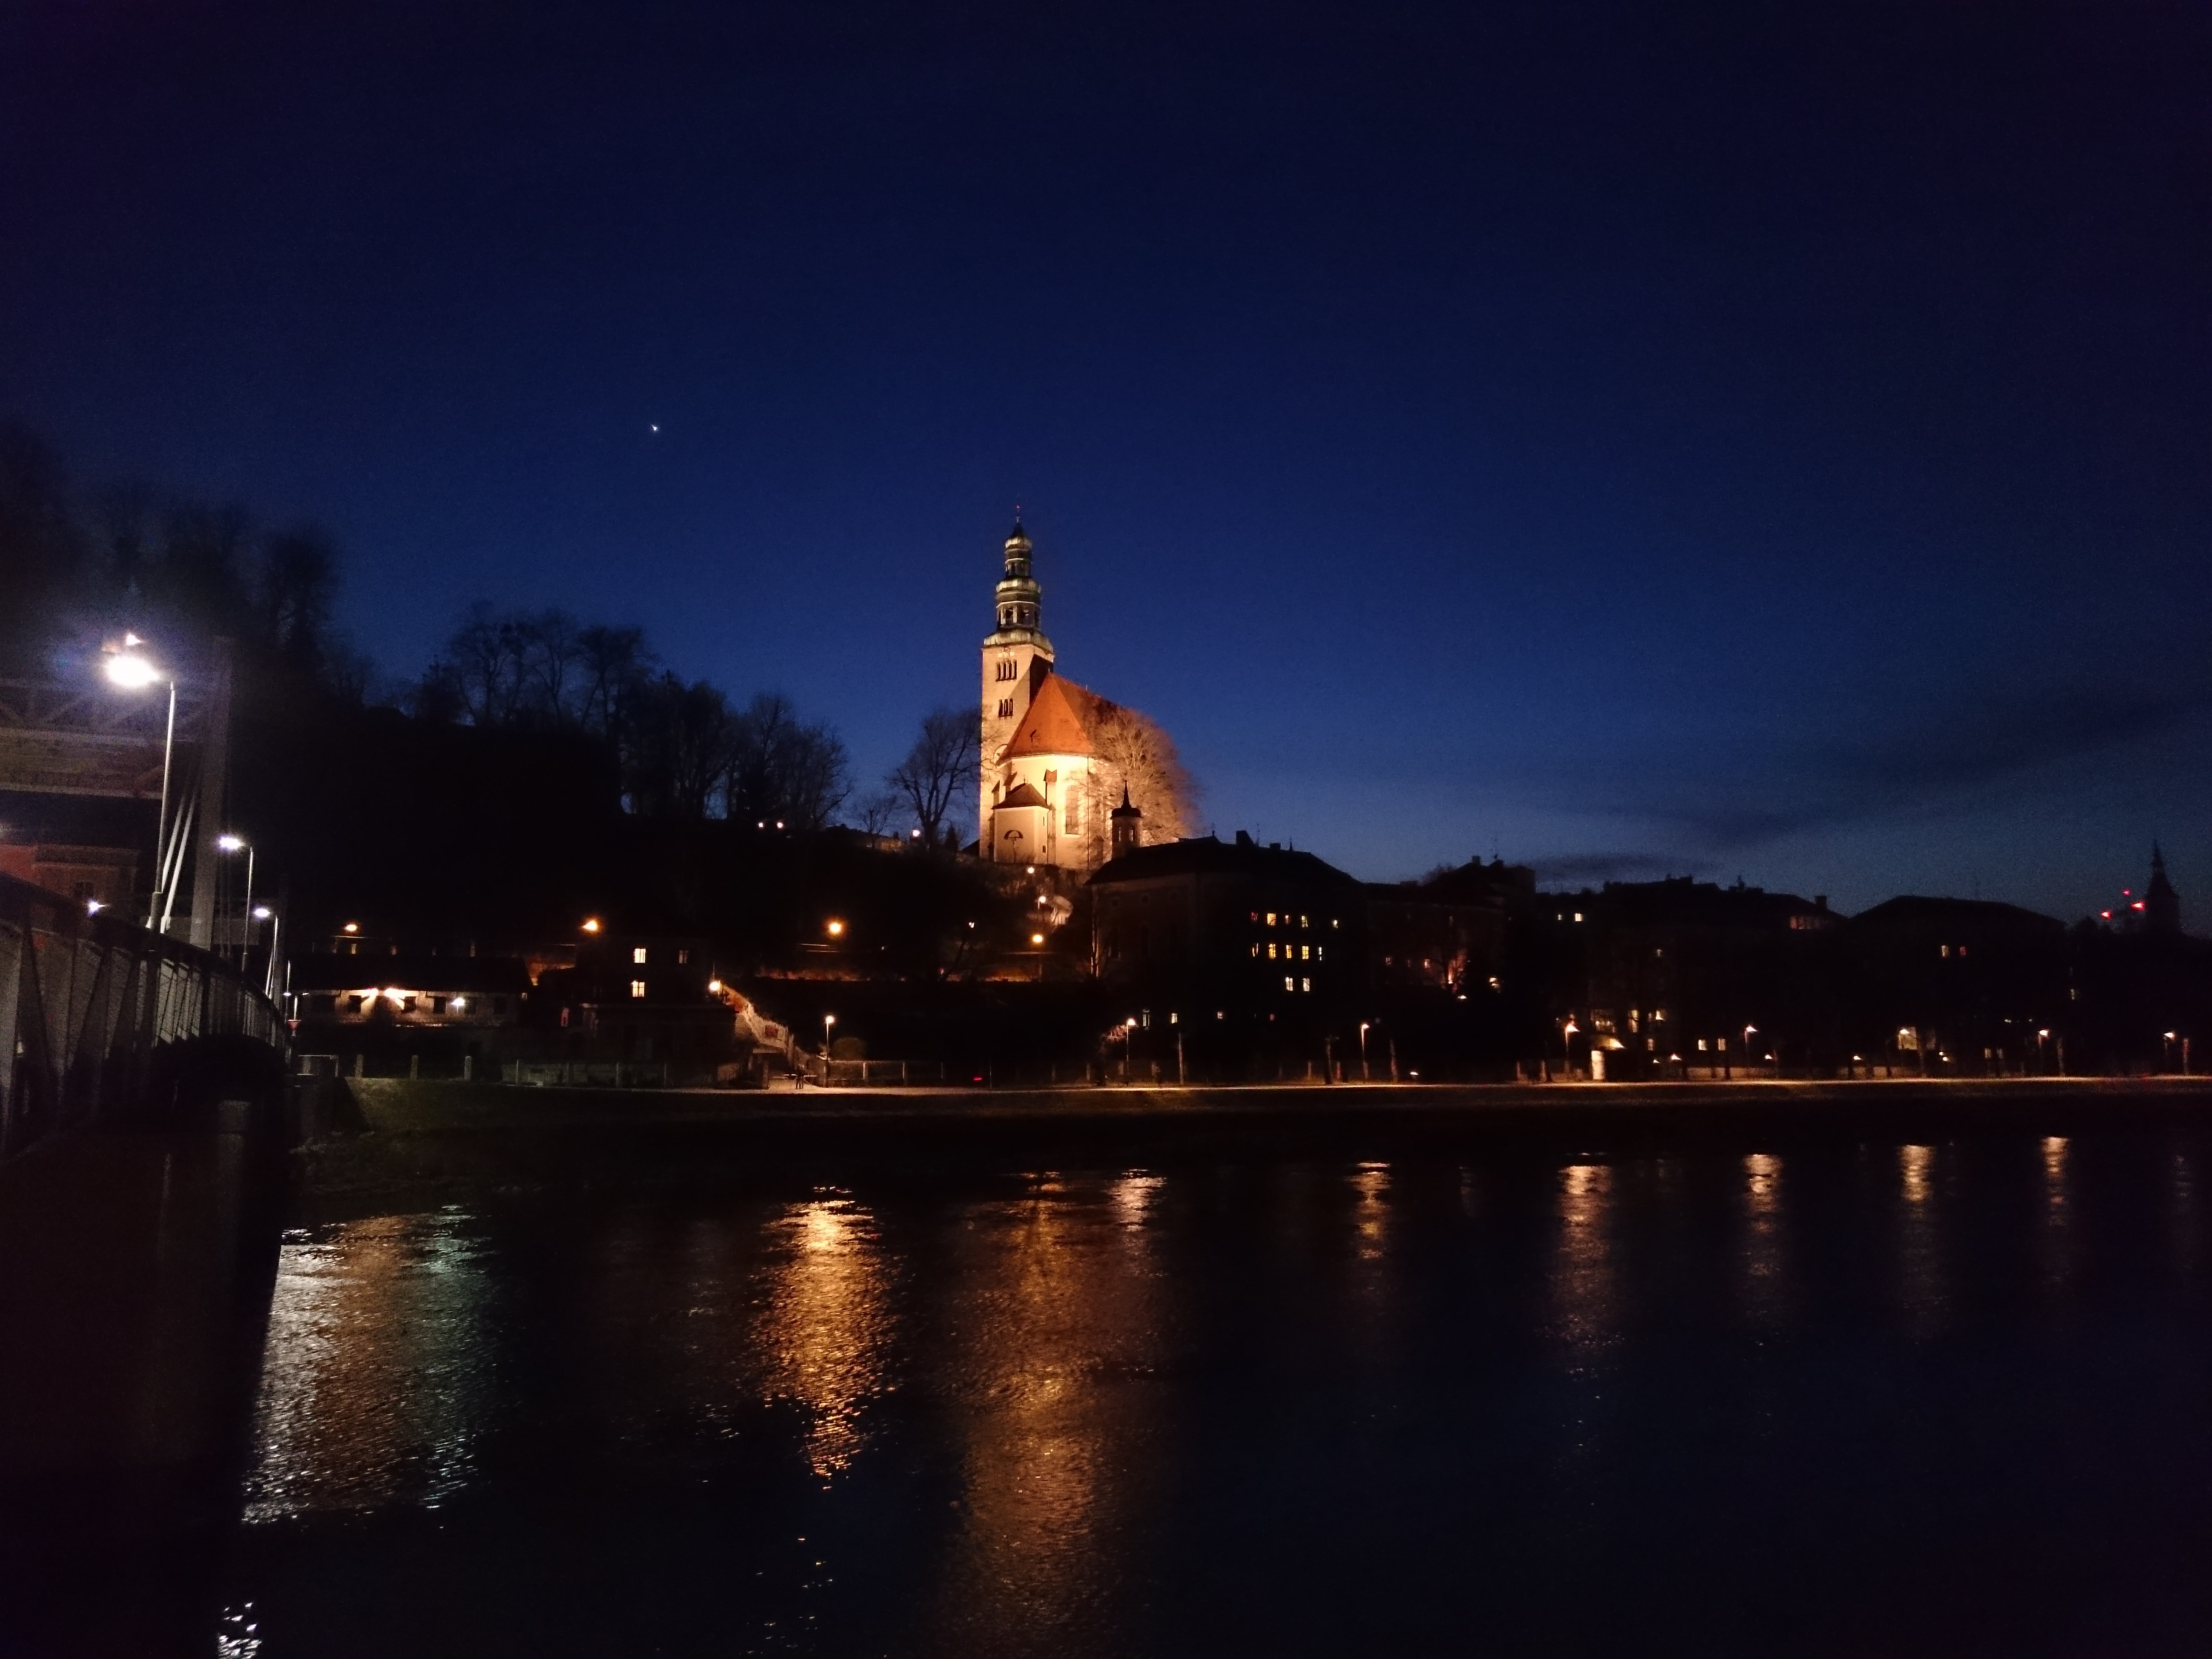
light, skyline, night, cityscape, dusk, evening, reflection, tower, landmark, darkness, austria, salzburg, salzach, m llner church